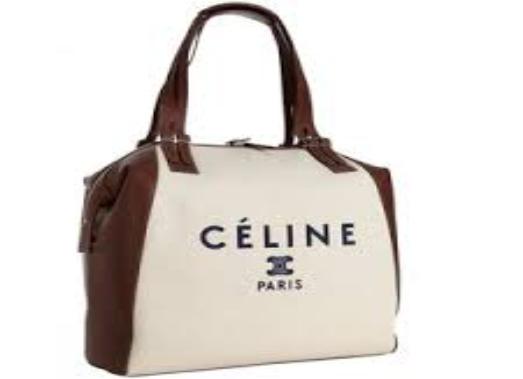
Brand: Celine
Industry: Clothes